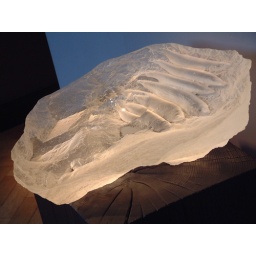
Light from underneath glass fish